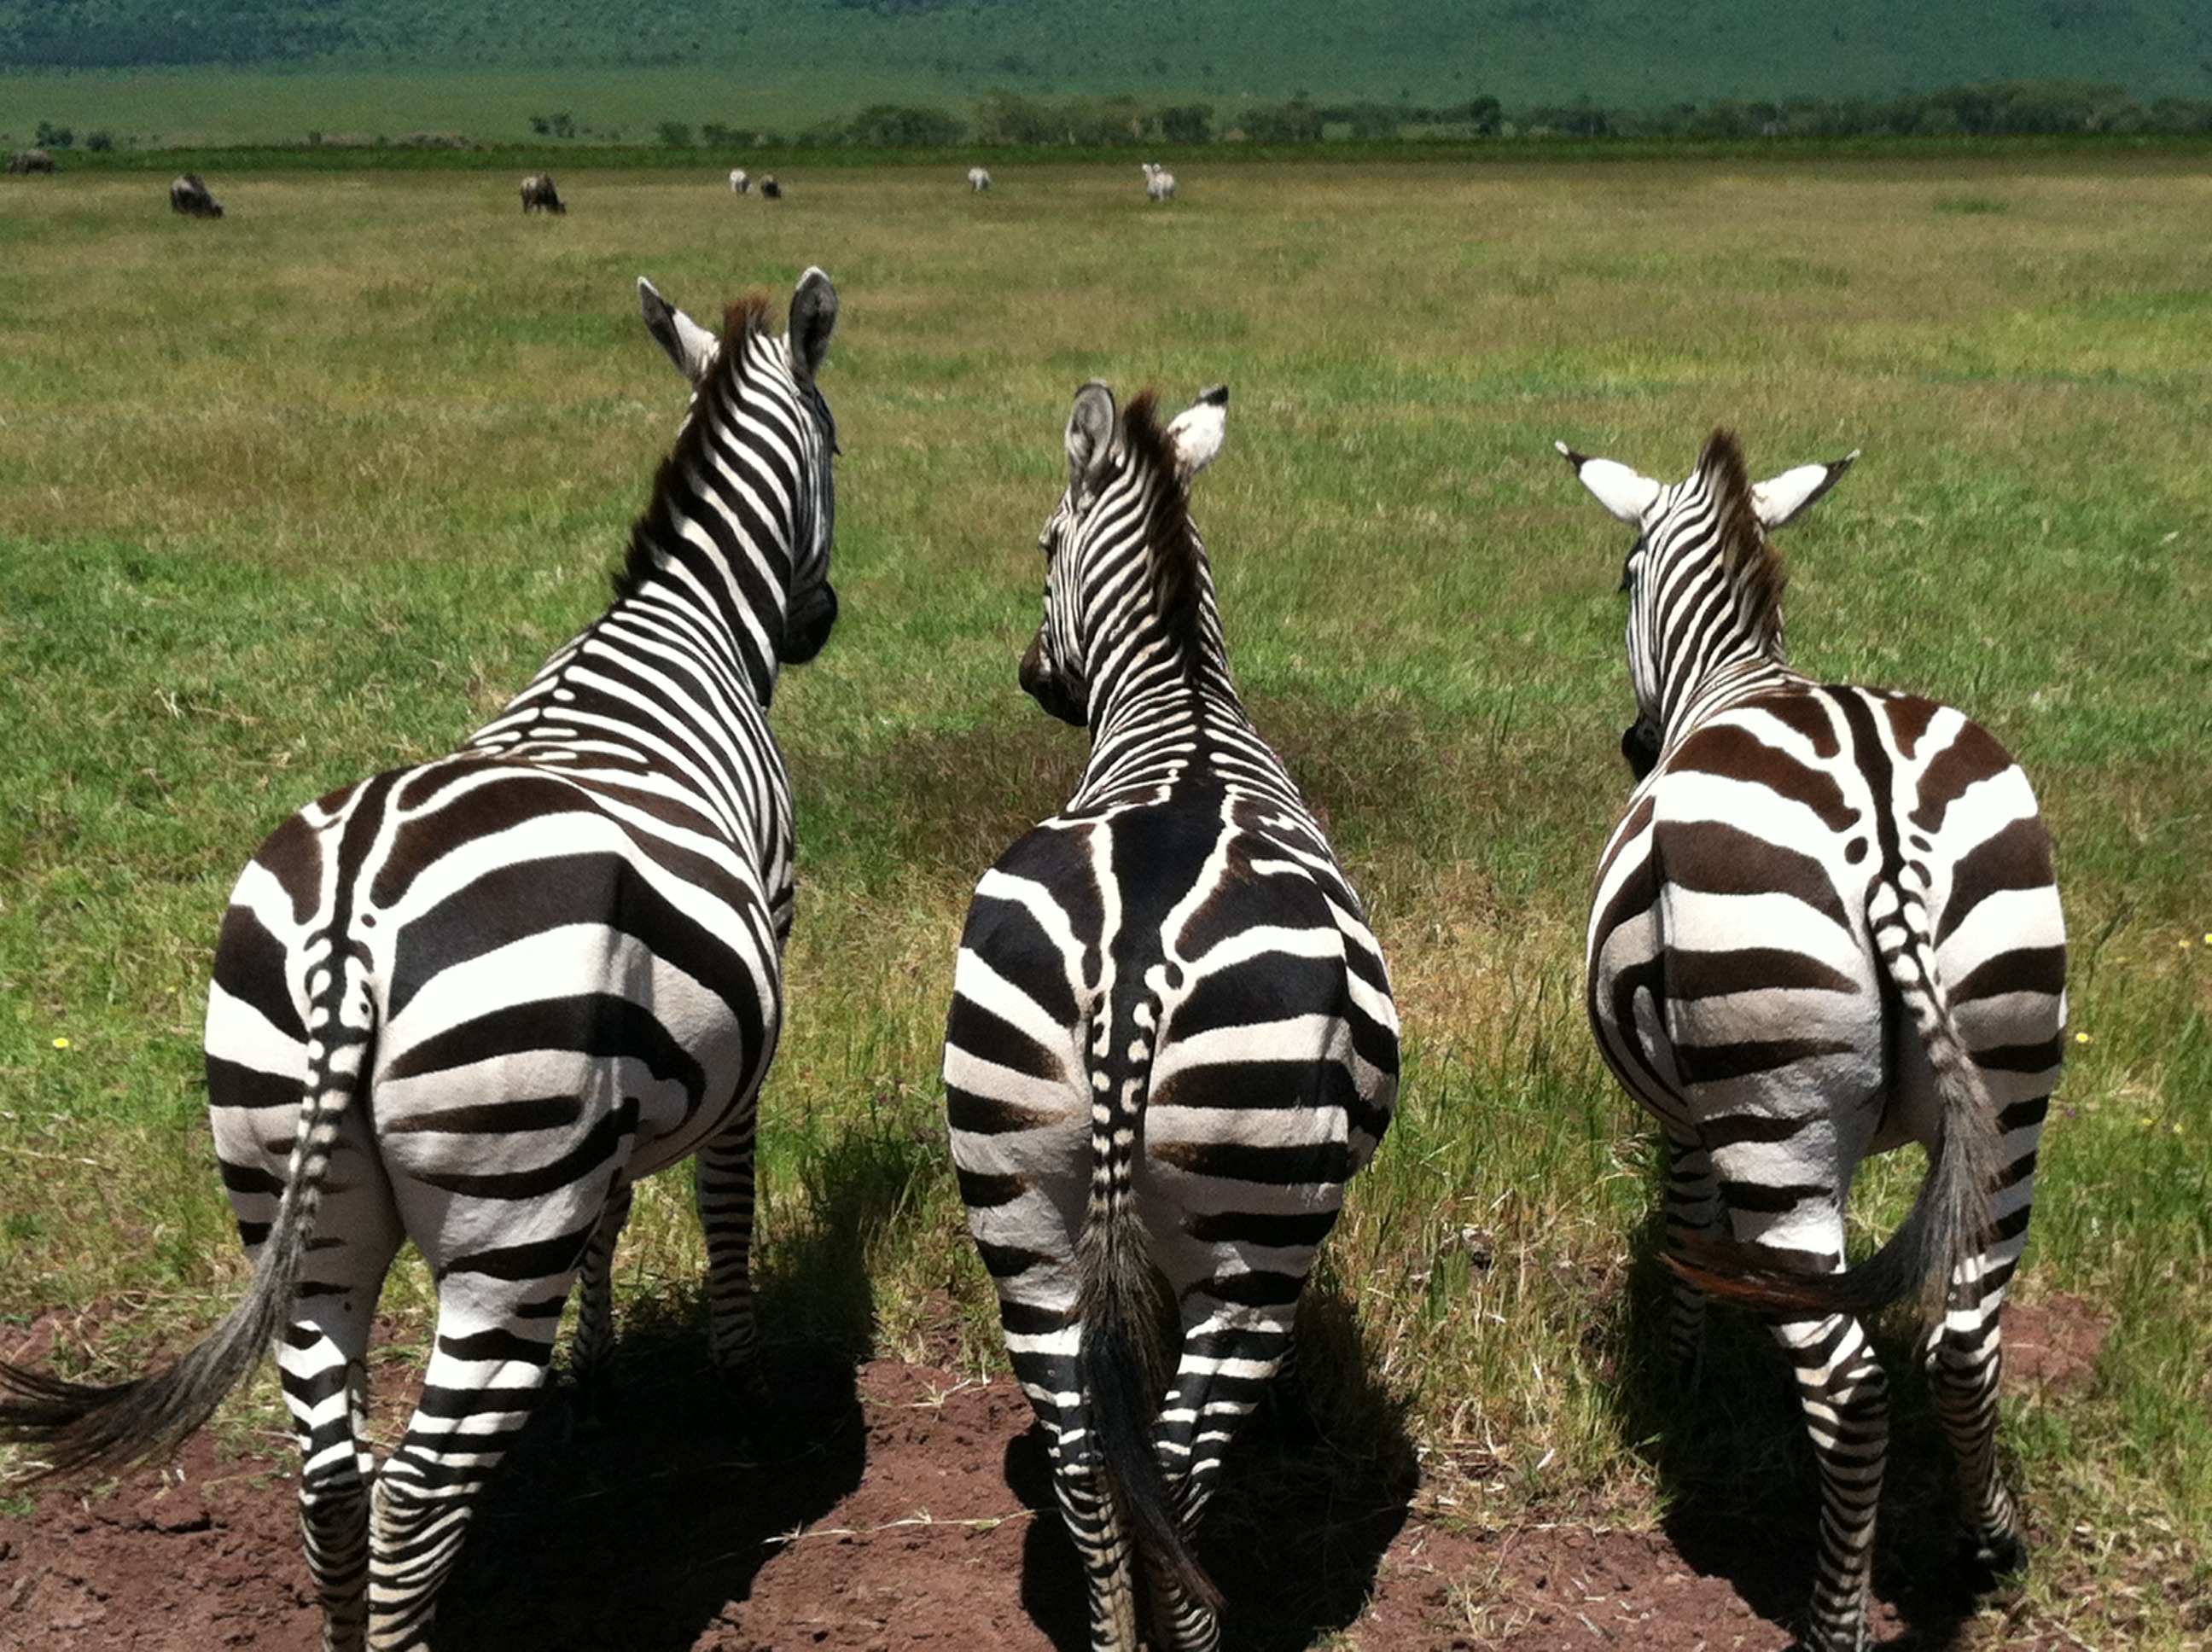
wildlife, wild, pattern, africa, mammal, fauna, savanna, zebra, striped, grassland, animals, african, safari, rear, zebras, horse like mammal